Ted CoConis

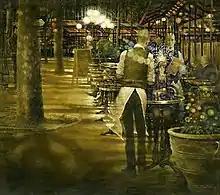
"Une Soirée Enchantée" Painting by Ted CoConis, Private Collection

CoConis began working independently as a fine artist in 1980. He noted in various interviews that he felt it was time to do his own paintings and have control over his creative decisions. Since that time, he and his spouse and creative partner, Kristen, have spent several months each year in France and of late also in Greece, where he produces sketches "en plein air". Returning with the drawings to his studio in Cutler, Maine, or Cedar Key, Florida, he meticulously brings the figures to life on his canvas by painstakingly using oils and pastels or creating graphite drawings.